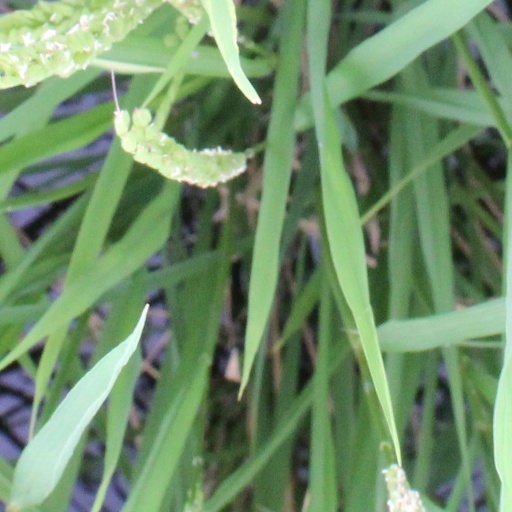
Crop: rice